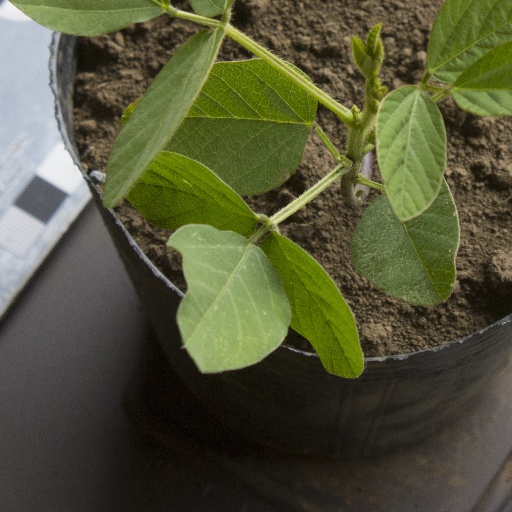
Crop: soybean